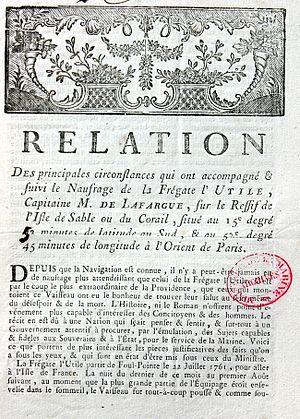
Rapport imprimé sur le naufrage de L'Utile, première page
L'Utile est une flûte, navire de commerce devenu opportunément navire négrier de la Compagnie française des Indes orientales, qui fit naufrage dans la nuit du 31 juillet au 1ᵉʳ août 1761 à l'île de Sables, dans l'océan Indien, alors qu'elle transportait des captifs de Madagascar à l'Île de France, en réalité vers l'île Rodrigues, pour les réduire en esclavage.